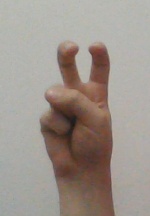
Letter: toot